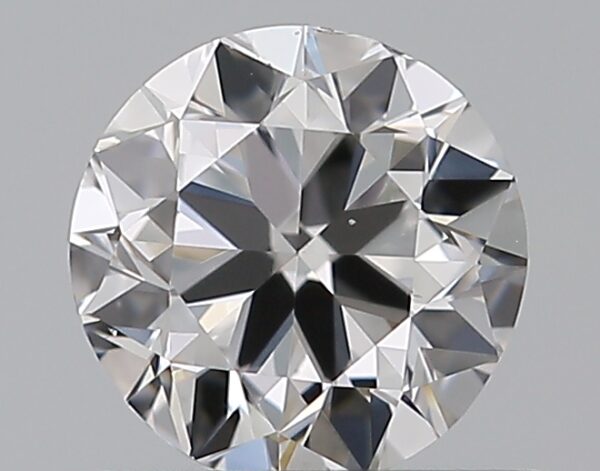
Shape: round
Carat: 0.5
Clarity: VS2
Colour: D
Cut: VG
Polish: VG
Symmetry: GD
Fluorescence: N
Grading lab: GIA
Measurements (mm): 4.96 x 5.03 x 3.11